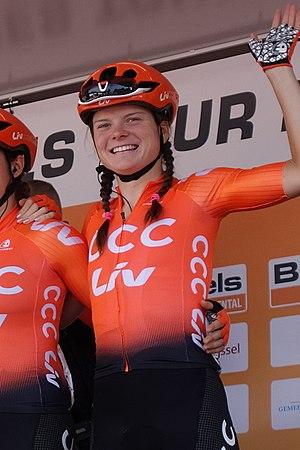
La saison 2020 de l'équipe féminine CCC-Liv est la seizième de la formation. Elle accède au statut de WorldTeam, la première division du cyclisme féminin.
Marta Lach est une coureuse cycliste professionnelle polonaise.